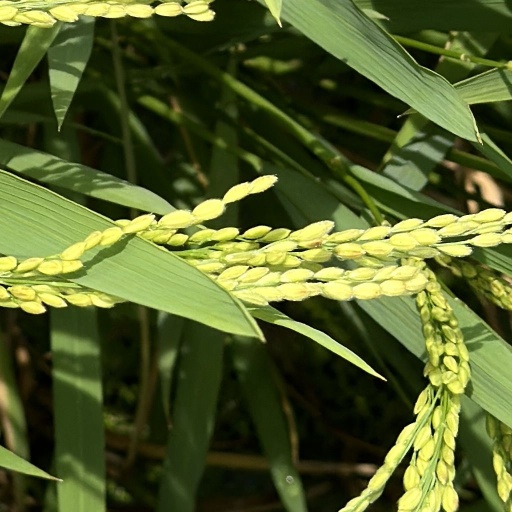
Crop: rice